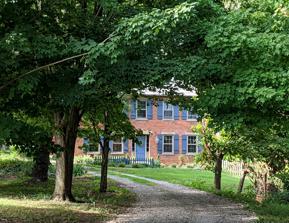
Building: Samuel Landes House
Country: United States of America
Year built: 1848
Historic house in Ohio, United States United States historic place Samuel Landes House U.S. National Register of Historic Places Location 590 Hibbs Rd., Columbus, Ohio Coordinates 39°50′23″N 83°01′07″W / 39.839775°N 83.018625°W / 39.839775; -83.018625 Built c. 1848 Architectural style Vernacular NRHP reference No. 87000688 Added to NRHP May 8, 1987 The Samuel Landes House is a historic house in Columbus, Ohio , United States. The house was built c. 1848 and was listed on the National Register of Historic Places in 1987. The house is significant as a vernacular farmhouse. It was built for Samuel Landes, a prominent farmer in the area, and remained in his family until 1875. See also National Register of Historic Places listings in Columbus, Ohio References